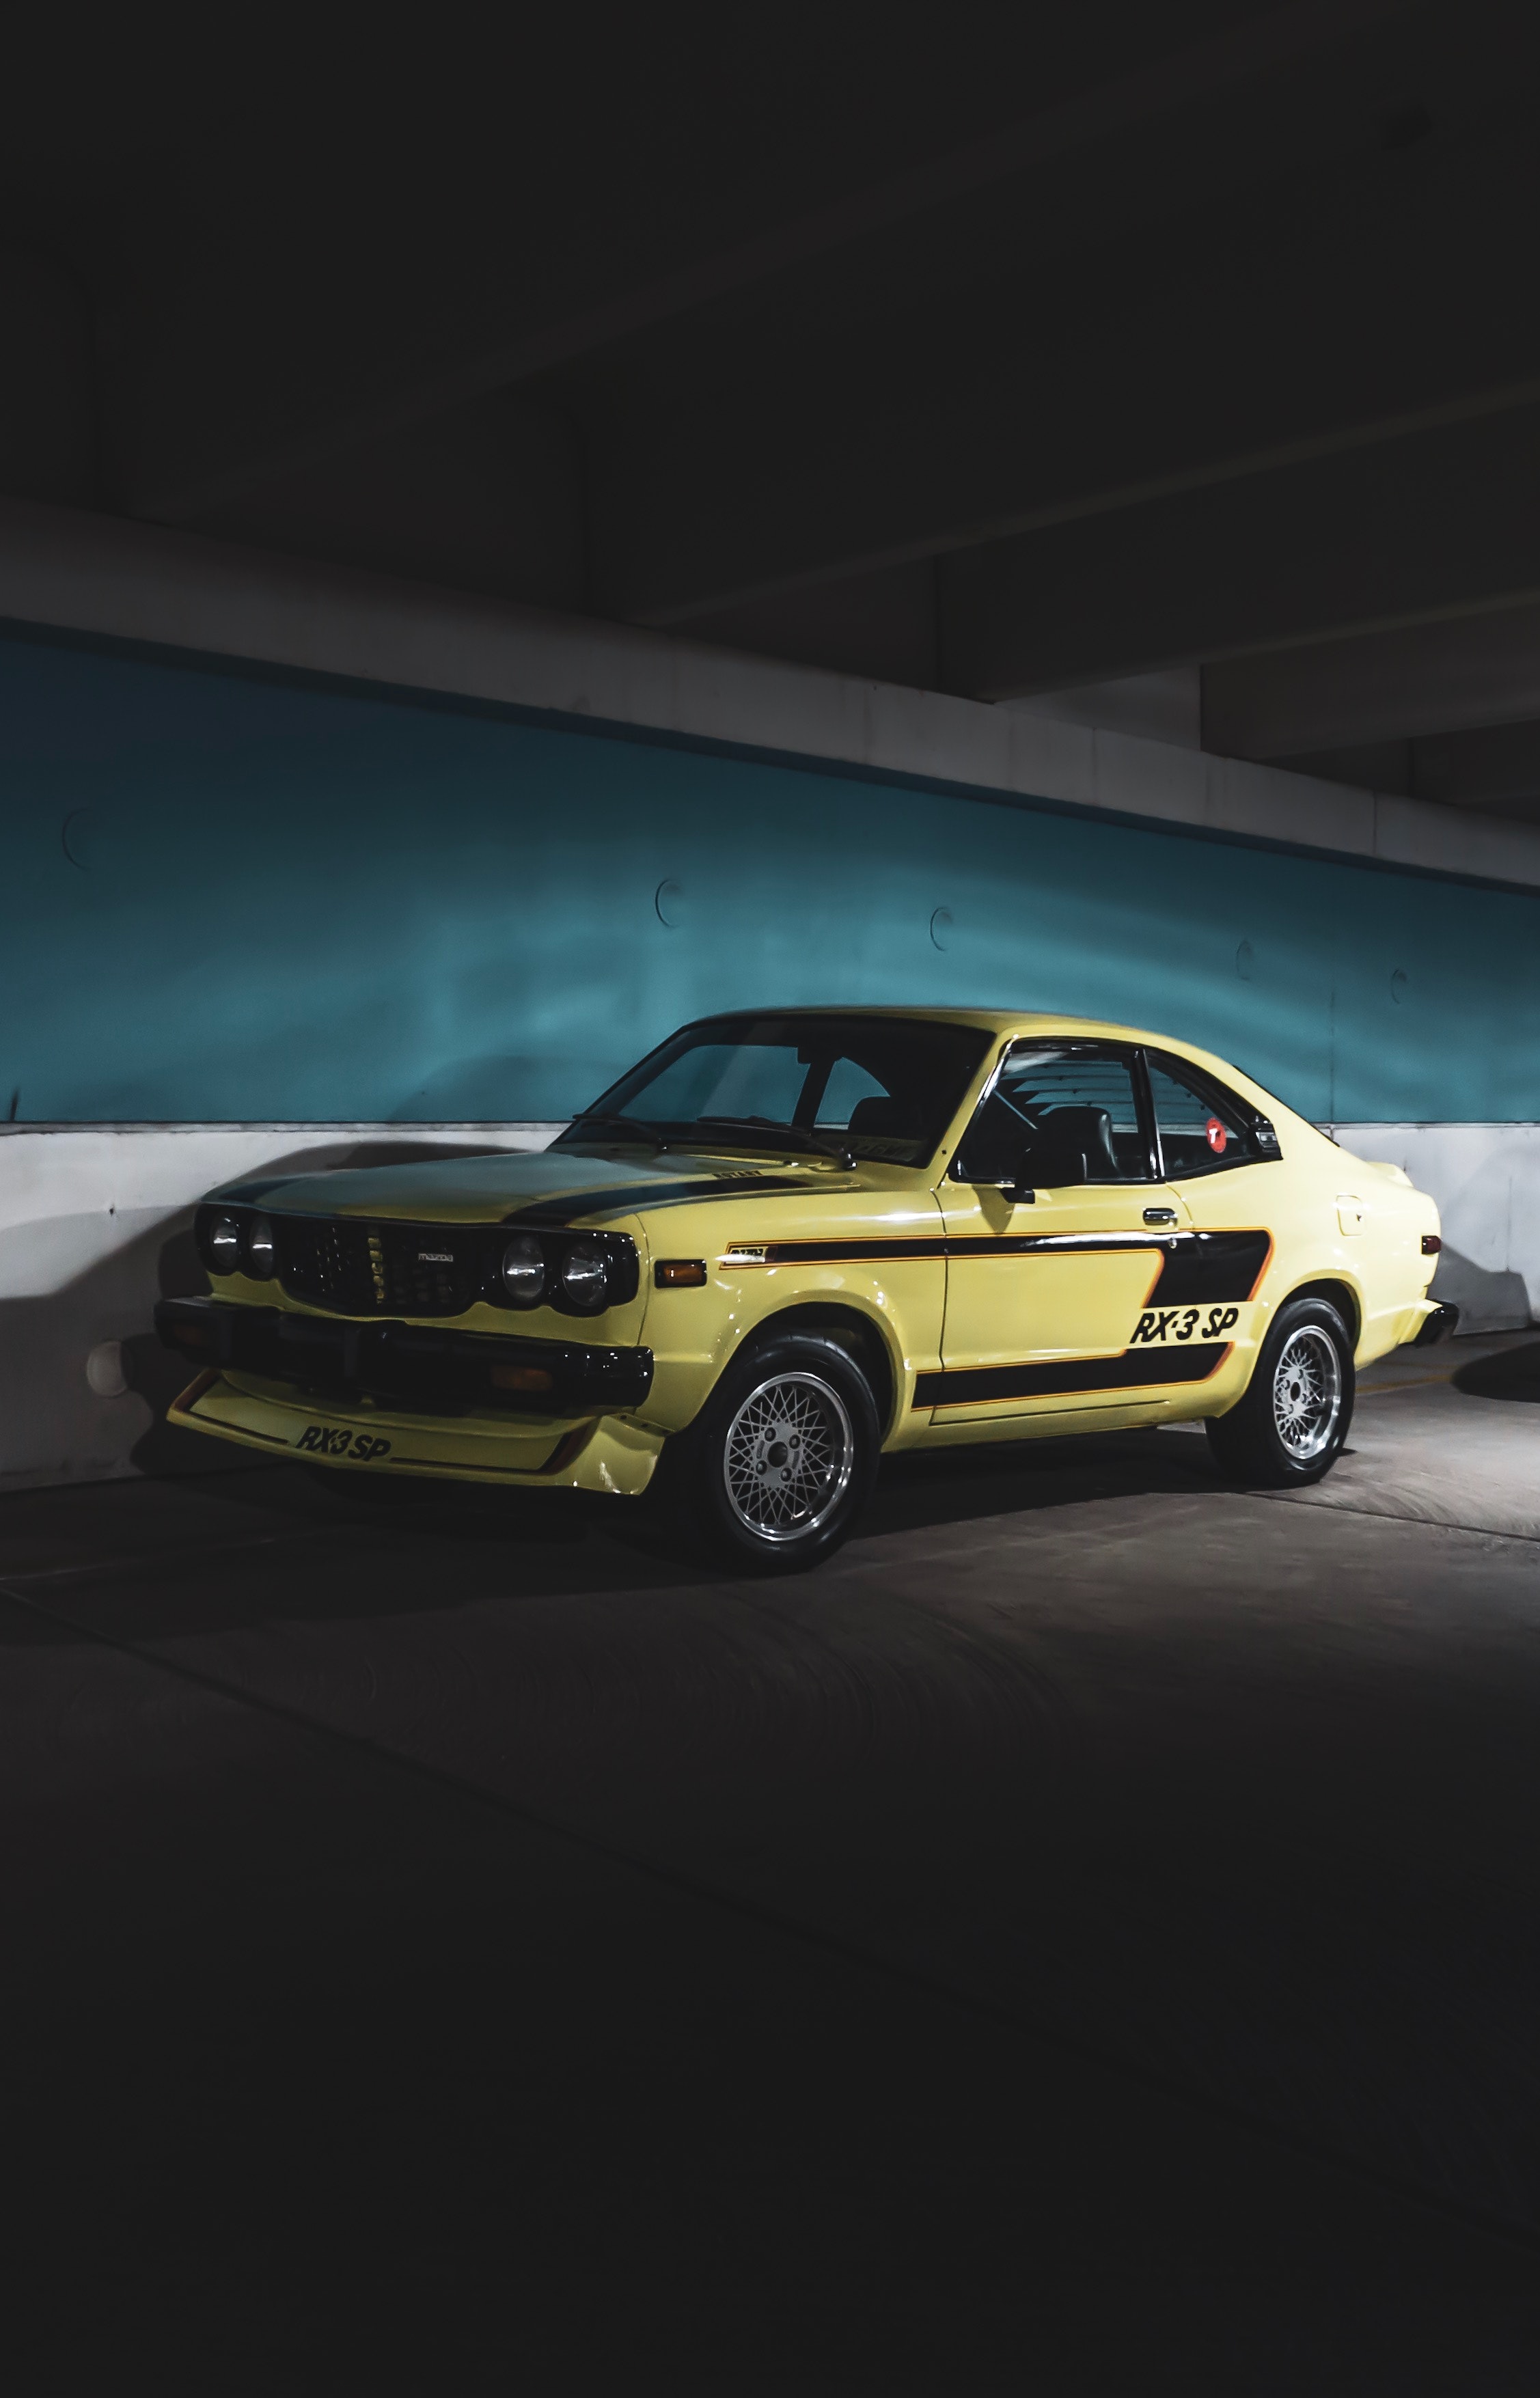
car, motor vehicle, vehicle, automotive design, full size car, personal luxury car, sports car, performance car, muscle car, classic car, automotive exterior, computer wallpaper, compact car